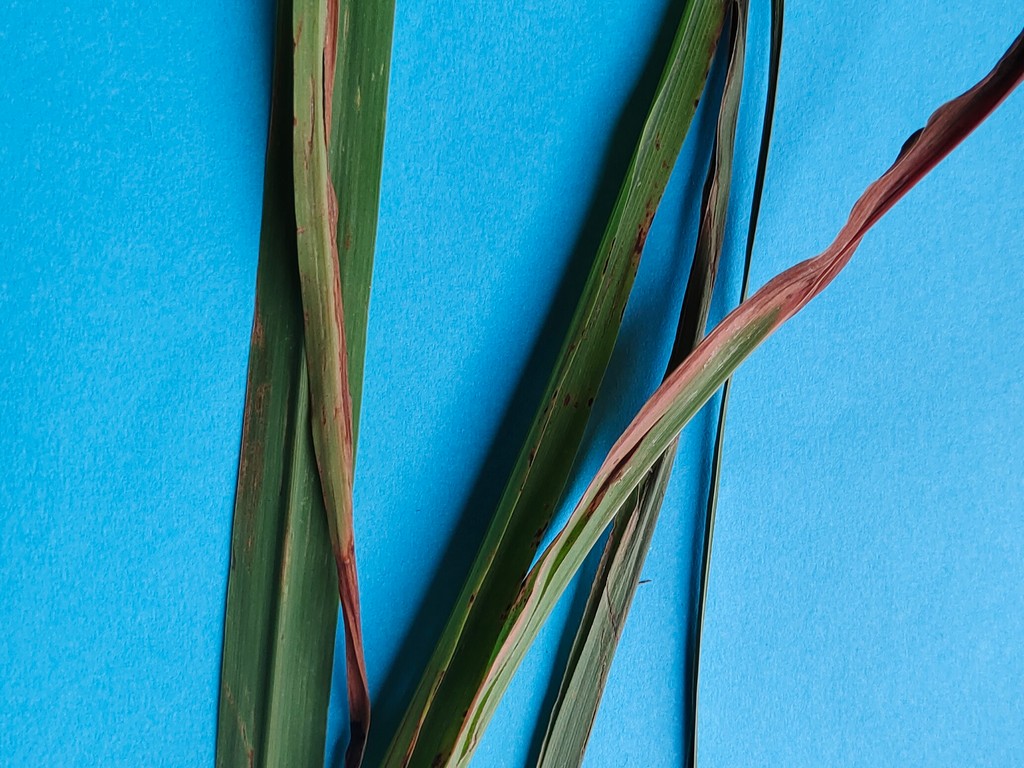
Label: Unhealthy